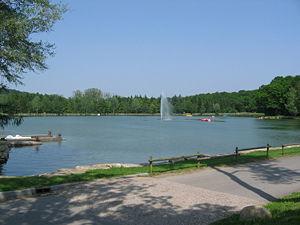
Le Vair est une rivière française de la région Grand Est qui coule entièrement dans le département des Vosges. C'est un affluent droit, important de la haute Meuse
Les lacs de la Folie sont deux retenues jumelles sur la partie nord-ouest de la commune de Contrexéville dans le département des Vosges.